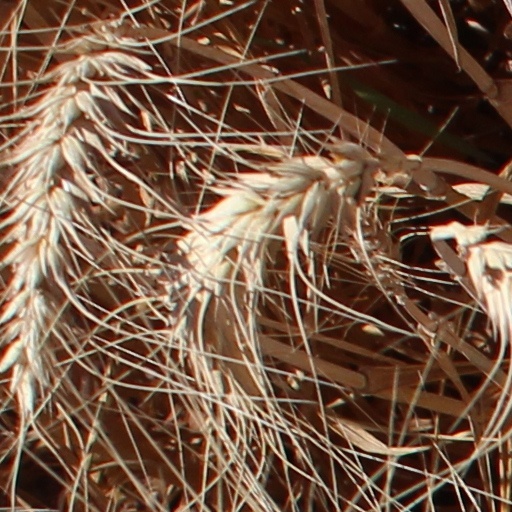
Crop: wheat